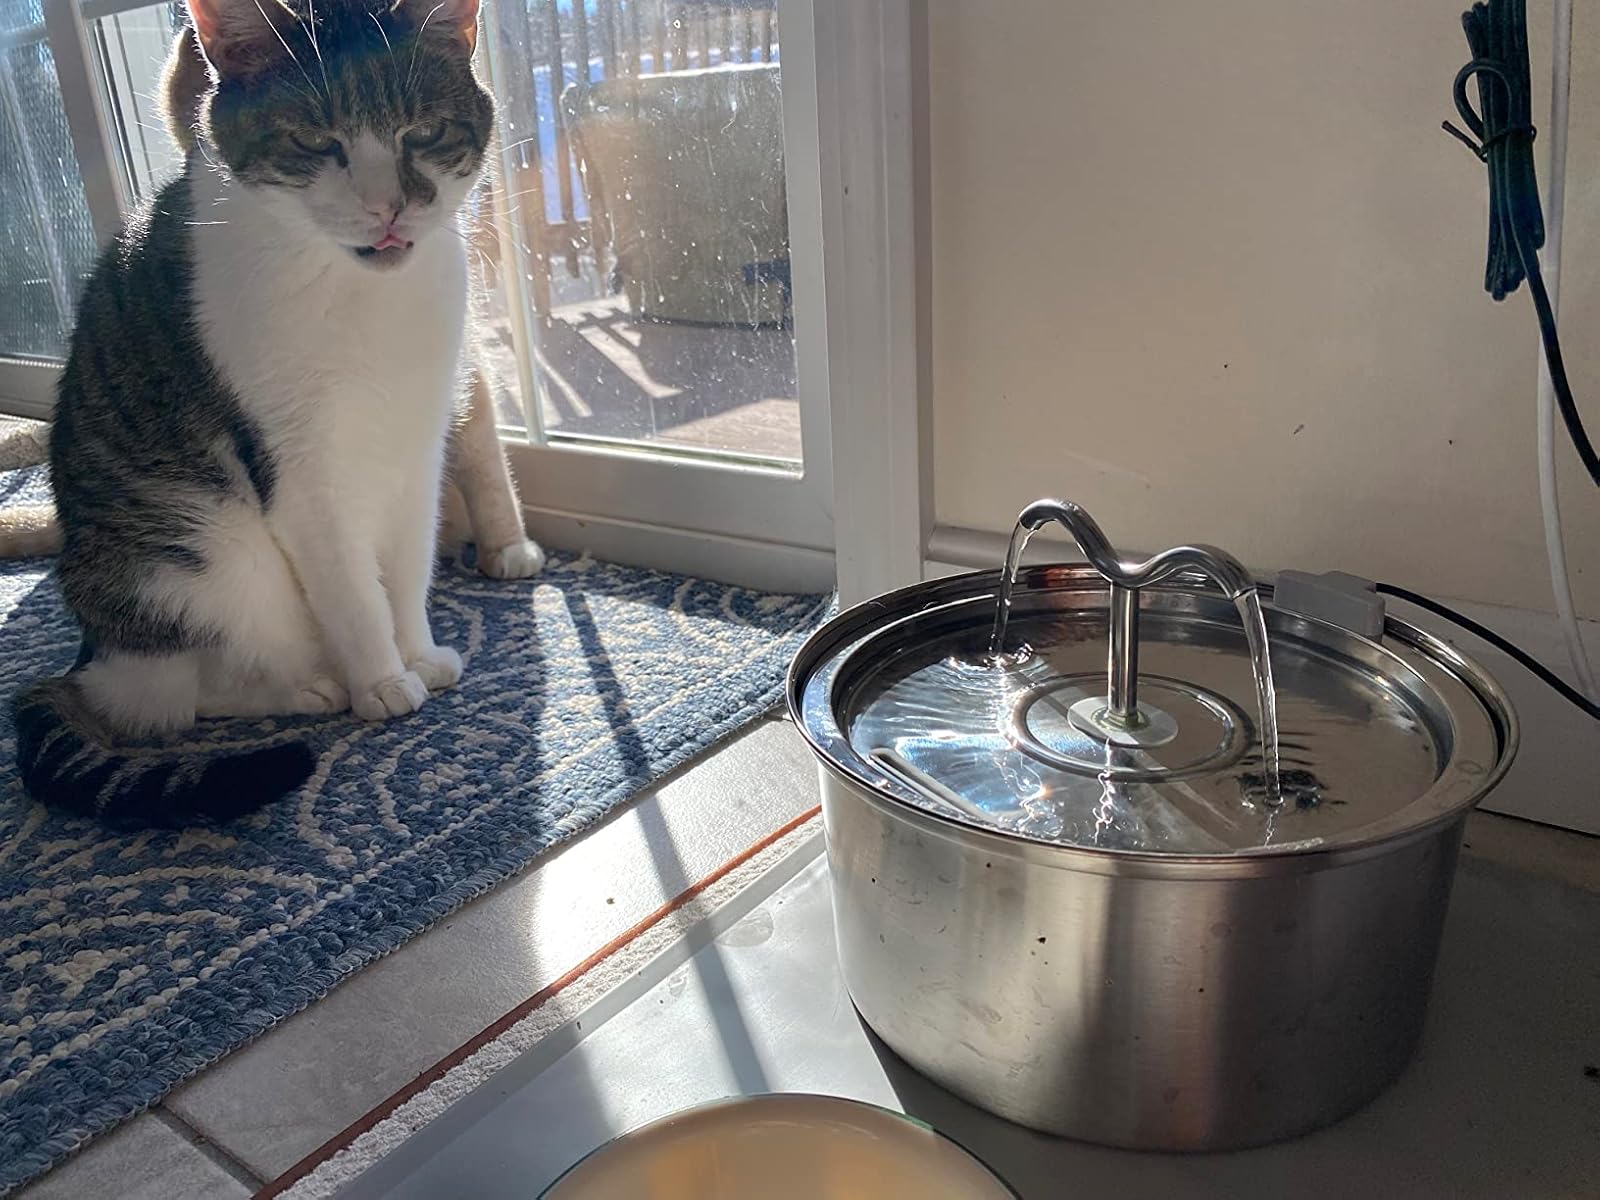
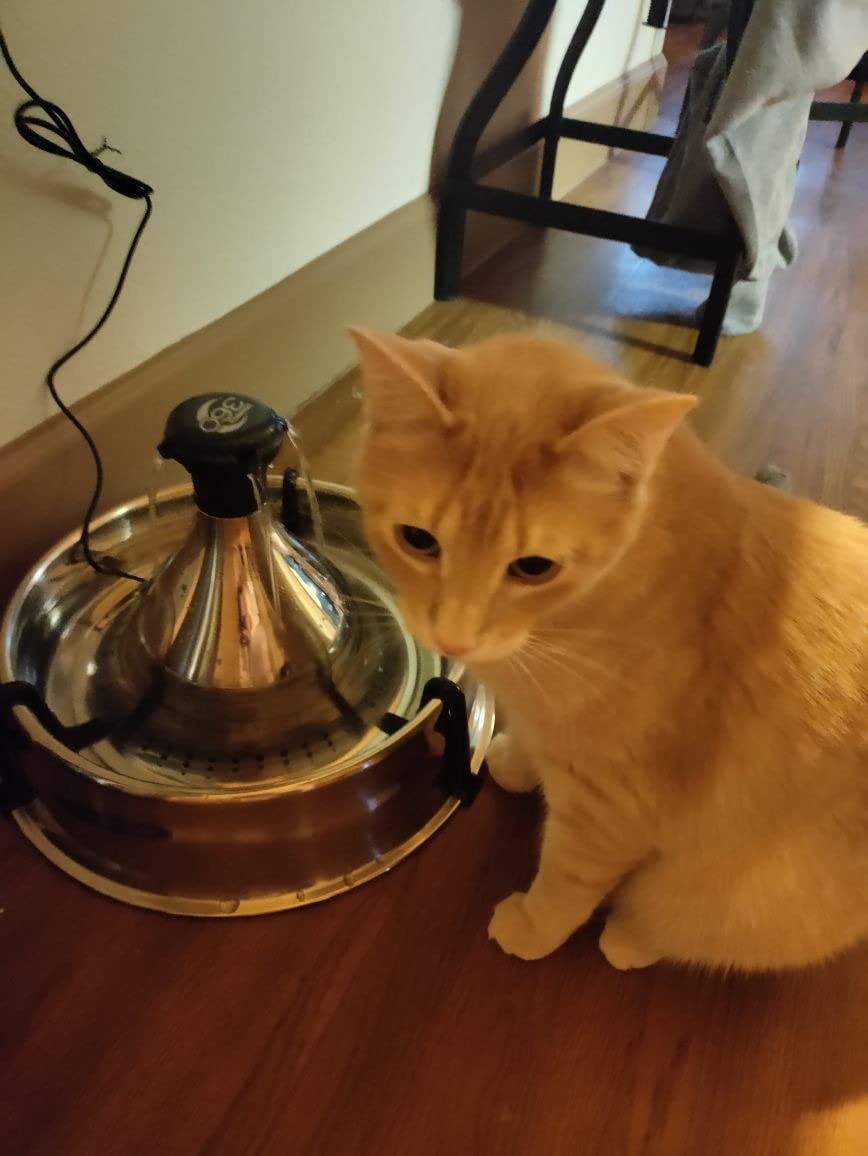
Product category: items_bowl
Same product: no